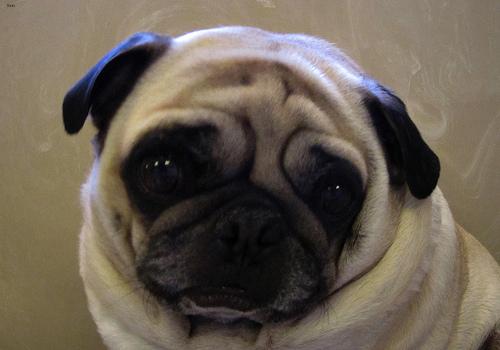
Breed: pug